Languages of Brazil

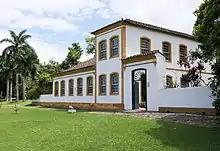
Colonial Portuguese house in the Brazilian city of Florianópolis.

Before the first Portuguese explorers arrived in 1500, what is now Brazil was inhabited by several Amerindian peoples that spoke many different languages. According to Aryon Dall'Igna Rodrigues there were six million Indians in Brazil speaking over 1,000 different languages. When the Portuguese settlers arrived, they encountered the Tupi people, who dominated most of the Brazilian coast and spoke a set of closely related languages.